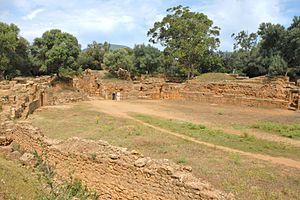
Vestiges de l'amphithéâtre romain de Tipaza (Algérie).
Tipasa de Maurétanie est un site archéologique situé sur le territoire de la commune de Tipaza en Algérie, qui conserve les ruines d'une ville romaine. Le site a été classé patrimoine mondial de l'humanité par l'UNESCO en 2002 en décrivant le site comme " l'un des plus extraordinaires complexes archéologiques du Maghreb " reflétant de manière très significative les contacts entre les berbères et les vagues de colonisation punique et romaine entre le VIᵉ siècle av. J.-C. et le VIᵉ siècle de notre ère.